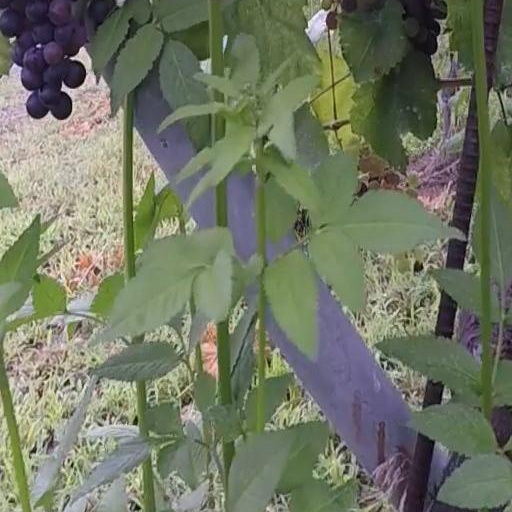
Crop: grape